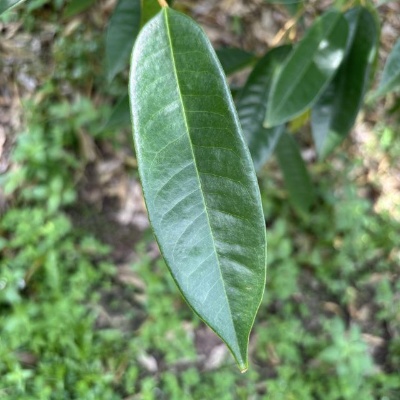
Label: Leaf_Healthy